Yuna Kim

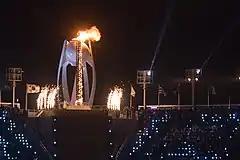
Refer to caption

As early as 2005, it was reported that Kim's success boosted the popularity of figure skating in South Korea, where she was called "Queen Yuna". As Philip Hersh stated shortly before the 2010 Olympics, no other figure skater was as celebrated as Kim was in her country. Former skater and Kim's coach in 2005, Chi Hyun-jung, stated that Kim's success served as a turning point for skating in South Korea and expressed the hope that it would produce more competitors there. In 2020, her coach, Brian Orser, said that Kim's performances at the 2010 Olympics were among the greatest ever and that she inspired thousands of South Korean girls to take up figure skating. "International Figure Skating" magazine stated in 2009 that some felt that she was the invigoration figure skating needed. In 2010, according to "Forbes" magazine, she was one of the highest paid athletes in the world.